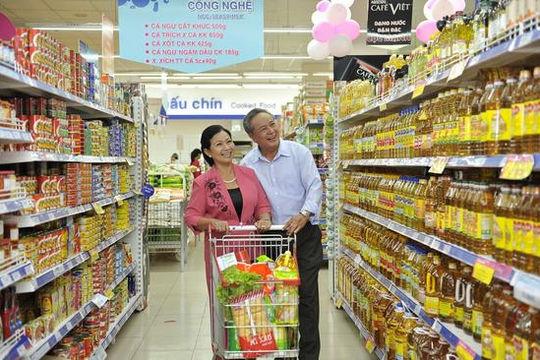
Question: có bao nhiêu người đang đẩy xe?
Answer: có hai người đang đẩy xe